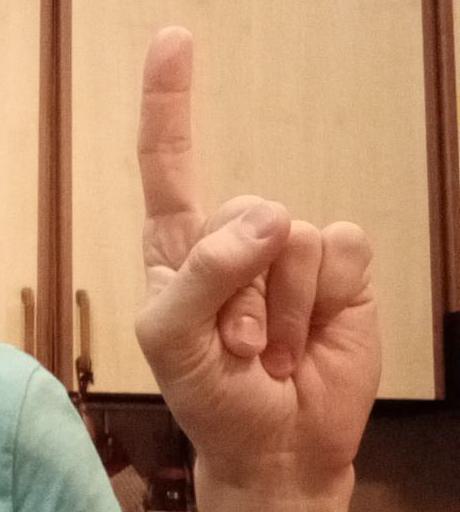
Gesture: one